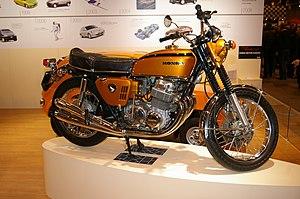
La Honda CB 750 Four est un modèle de moto produit à partir de 1968, et qui marque, pour la plupart des observateurs, le passage à l'ère de la moto moderne.